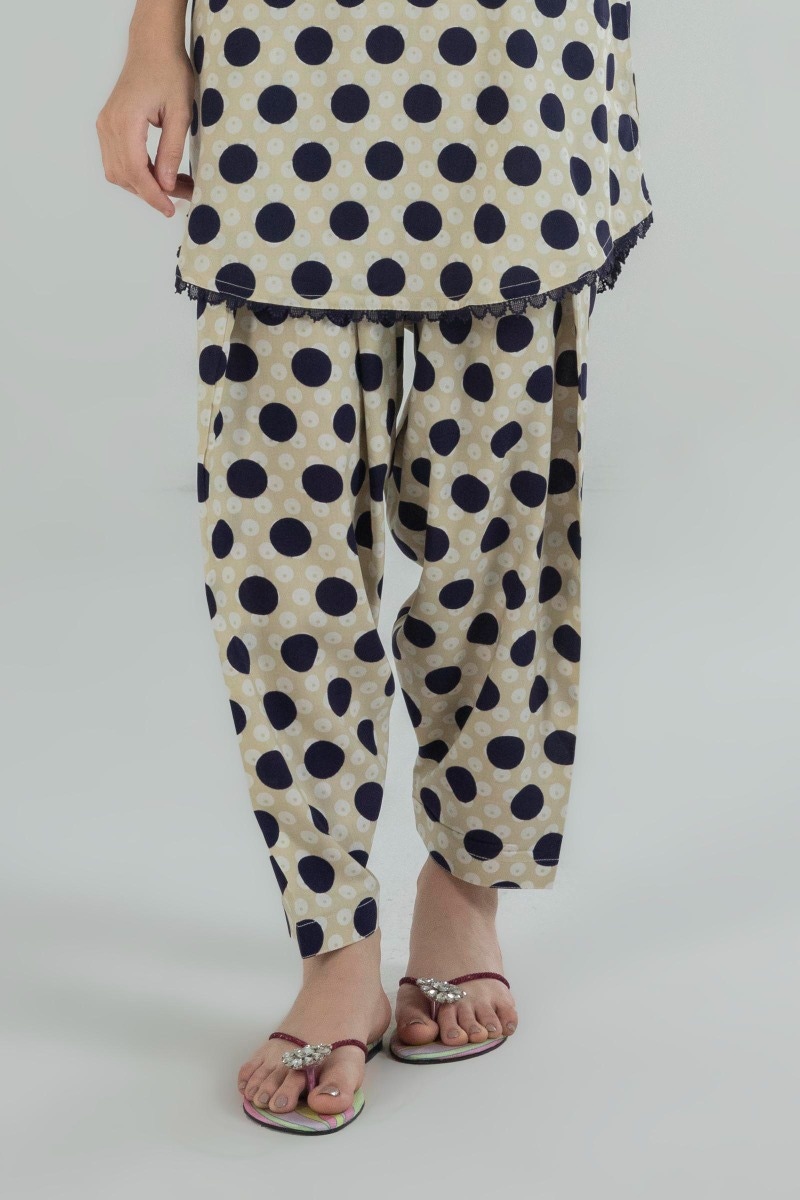
beige multi dot print cotton pajamas